Ditchling Common

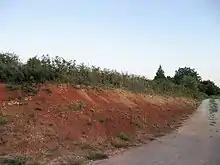
Entrance to Ditchling Common - geograph.org.uk - 1471834

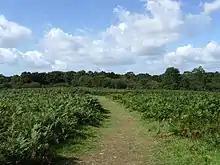
Ditchling Common Country Park - geograph.org.uk - 1463048

The extent of the present Ditchling Common (including the Country Park) has changed little since 1300. The manor of Ditchling, held in modern times by the Marquess of Abergavenny, owned the Commons since in the medieval ages and only sold the land in 1950. During the following twenty-five years the richness of the Common's biodiversity was damaged. The northern park became overgrown with scrub following a cessation of grazing the area. On the commoners' Common, where three-quarters was ploughed up and fertilised. There was a public outcry from local people and other commoners, who pursued a campaign to stop the destruction of the area's rich biodiversity. Ultimately legal action was brought on the farmers and the archaic biodiversity was partially saved.